Archie Griffin

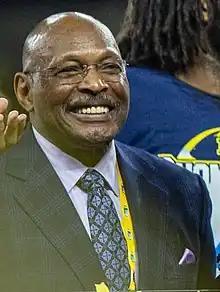
Griffin in 2022

Archie Mason Griffin (born August 21, 1954) is an American former football running back who played with the Cincinnati Bengals in the National Football League (NFL) for seven seasons. He played college football for the Ohio State Buckeyes, where he became the only two-time Heisman Trophy winner in NCAA history, 1974–1975, and is considered one of the greatest college football players of all time. Griffin won four Big Ten Conference titles with the Buckeyes and was the first player to ever start in four Rose Bowls. He was selected in the first round by the Bengals in the 1976 NFL draft.